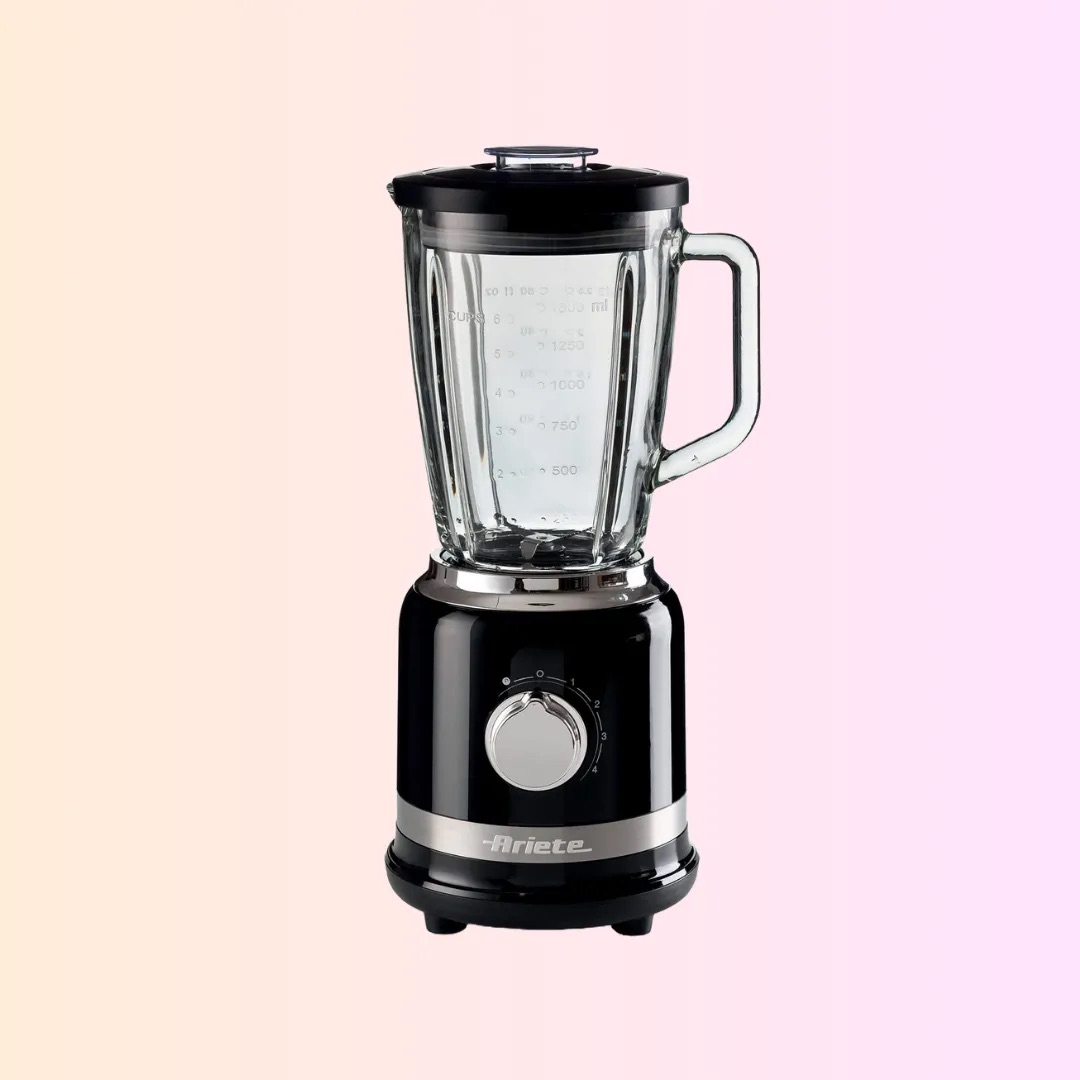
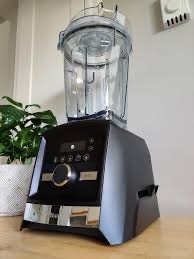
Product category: items_blender
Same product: no